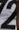
Number: 2